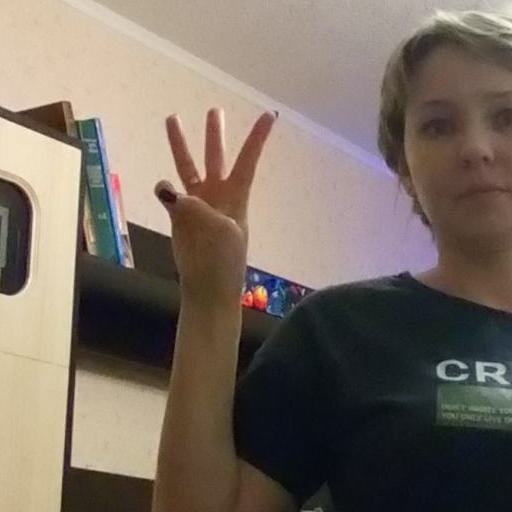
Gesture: three